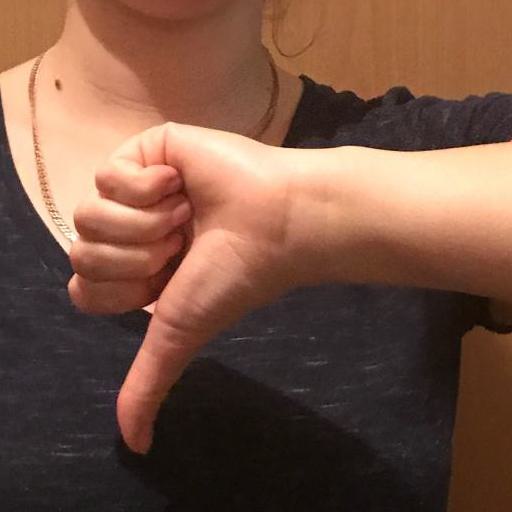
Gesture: dislike